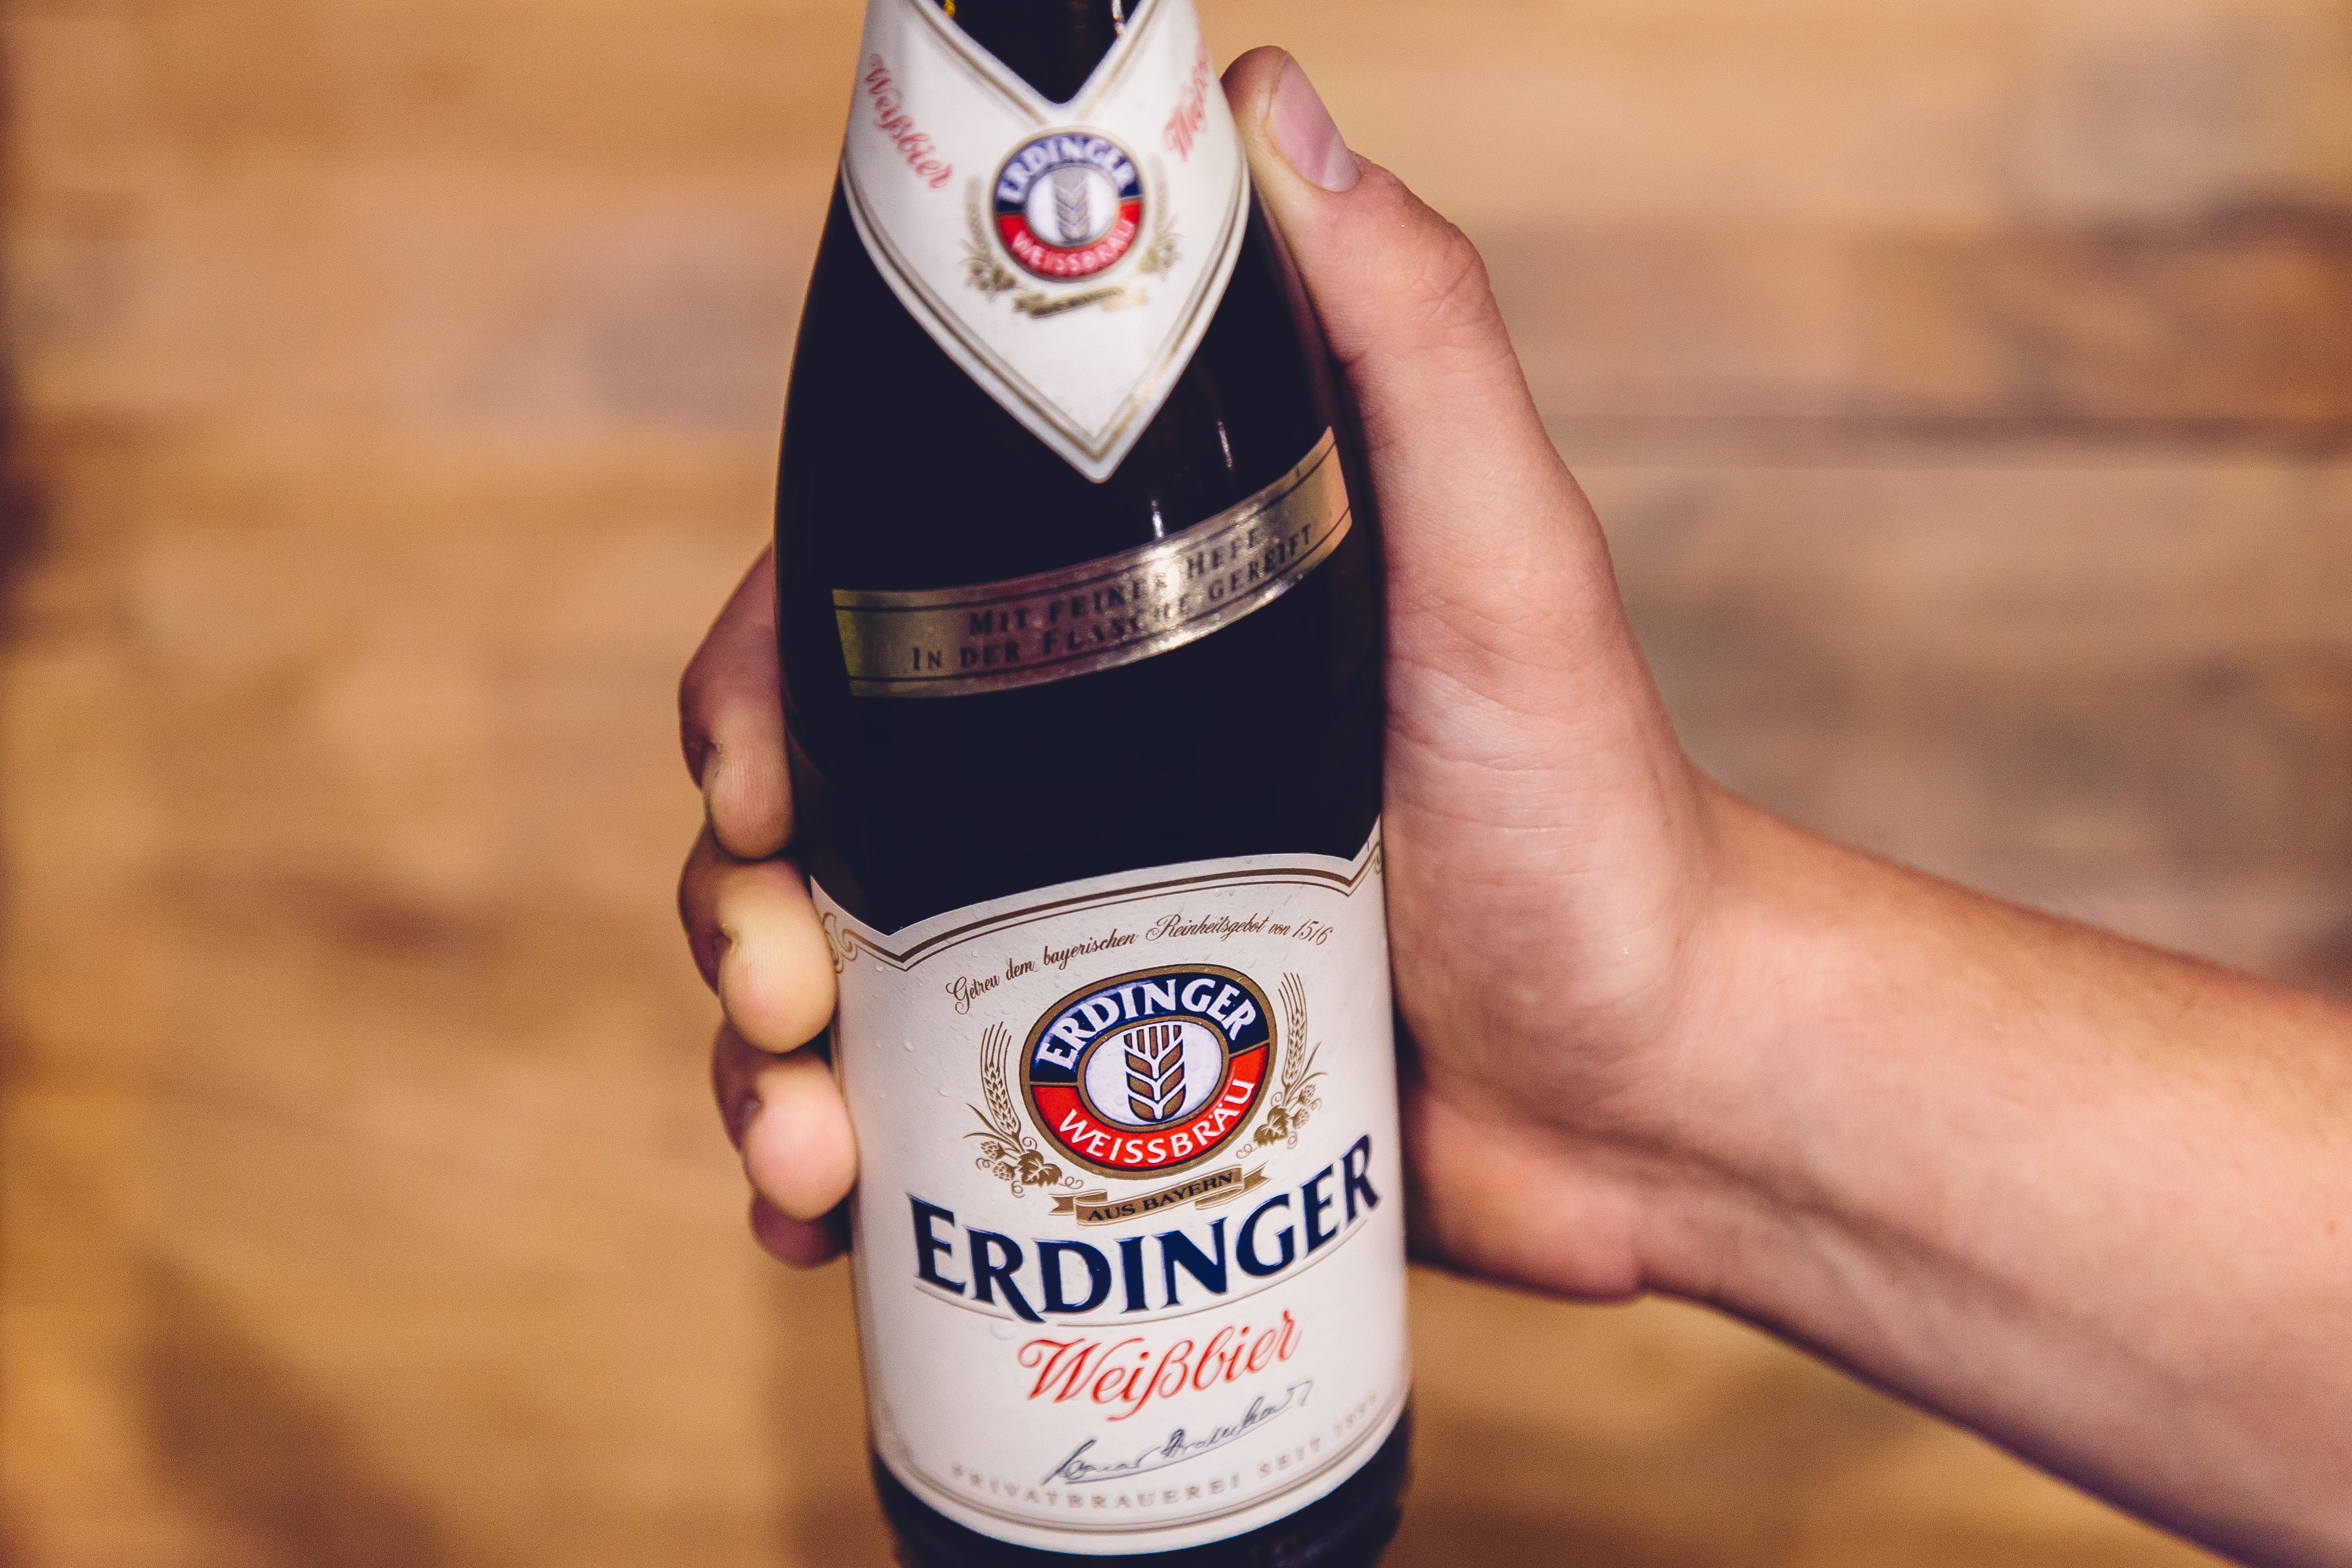
hand, beverage, drink, bottle, holding, beer, alcohol, refreshment, beer bottle, german, liqueur, brew, bavarian, alcoholic beverage, sense, white beer, erdinger, beer label, distilled beverage